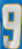
Number: 9